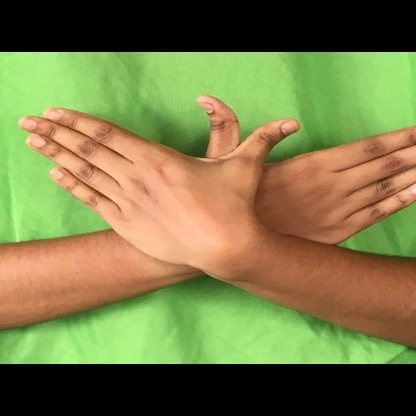
Mudra: Garuda